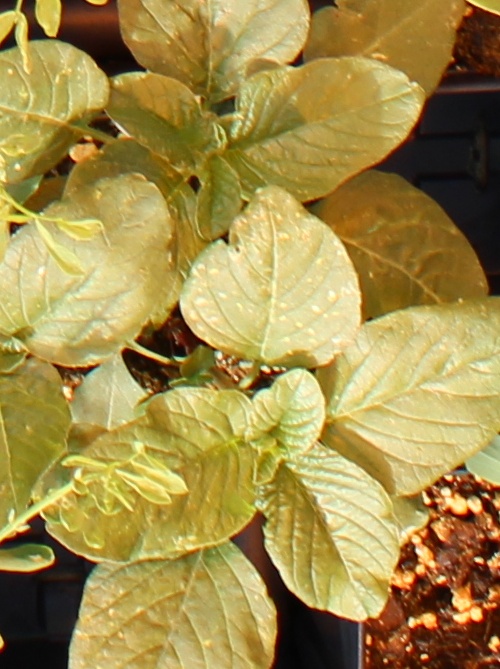
Label: Redroot Pigweed